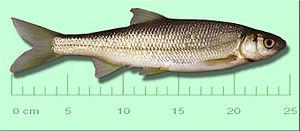
Toxostome]] (Chondrostoma toxostoma), poisson trouvé dans le nord-est de l'Espagne et le sud de la France
Cette liste commentée recense l'ichtyofaune d'eau douce en France métropolitaine. Elle répertorie les espèces de poissons dulçaquicoles français actuels et celles qui ont été récemment classifiées comme éteintes. Comme ici n'est référencé que la France métropolitaine, cette liste ne comptabilise pas les animaux présents dans les territoires de la France d'outre-mer, qui sont des régions disséminées un peu partout dans le monde.
Le Toxostome, Parachondrostoma toxostoma, est un poisson actinoptérygien d'eau douce, de la famille des cyprinidés.